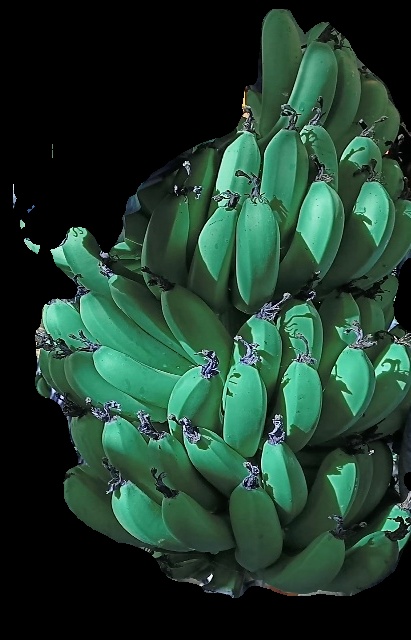
Variety: pachbale
Grade: grade1